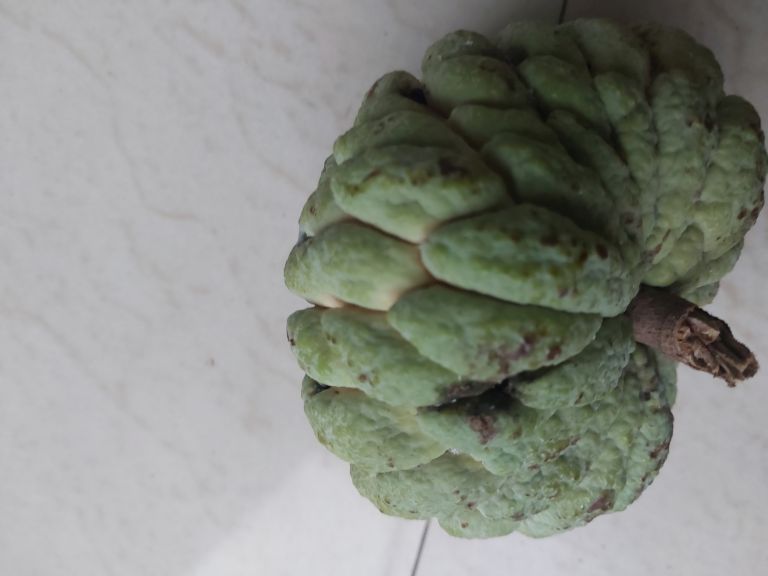
Disease label: Athracnose